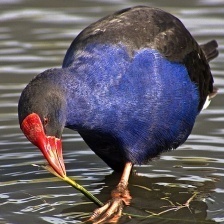
Species: PURPLE SWAMPHEN
Scientific name: PORPHYRIO PORPHYRIO
ImageNet parent category: european_gallinule